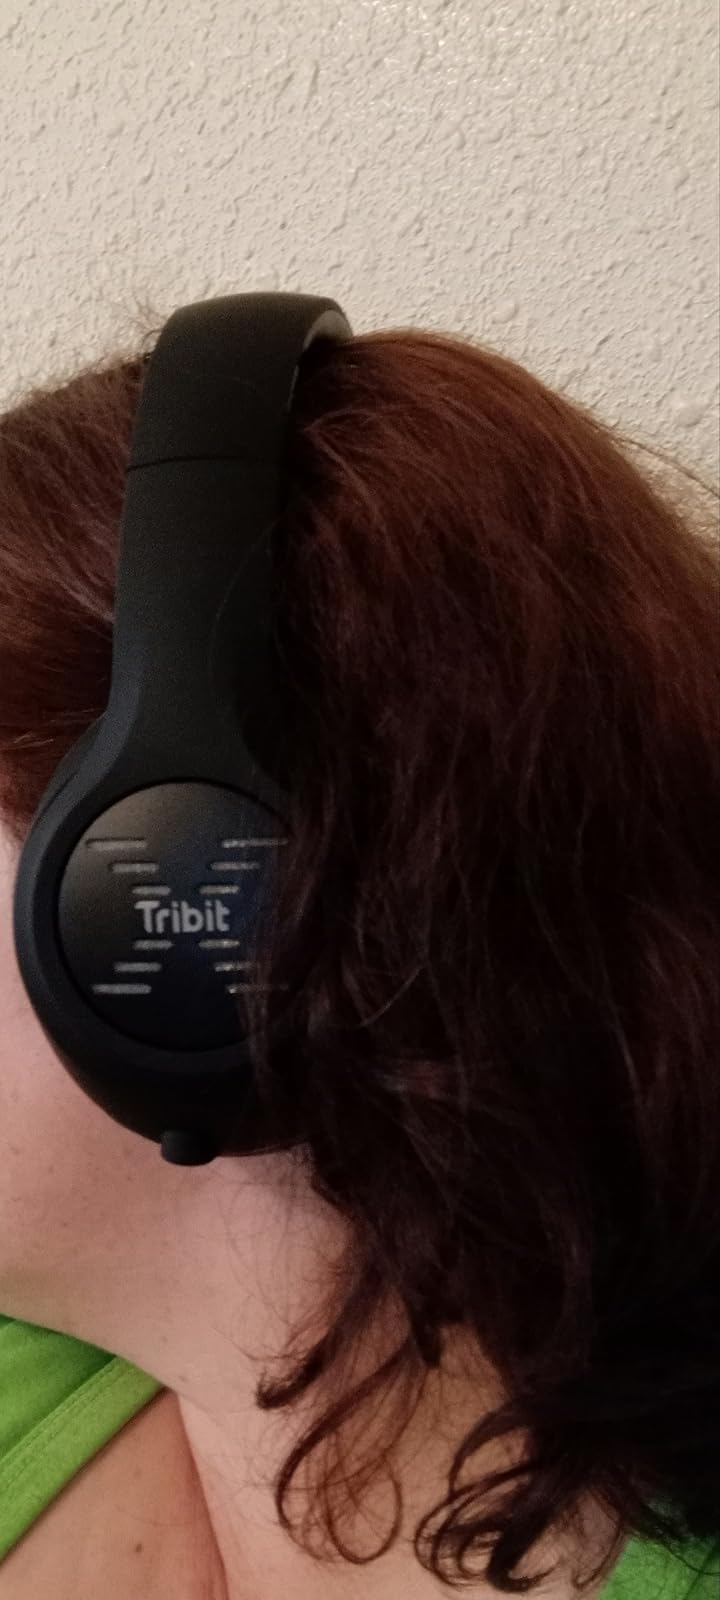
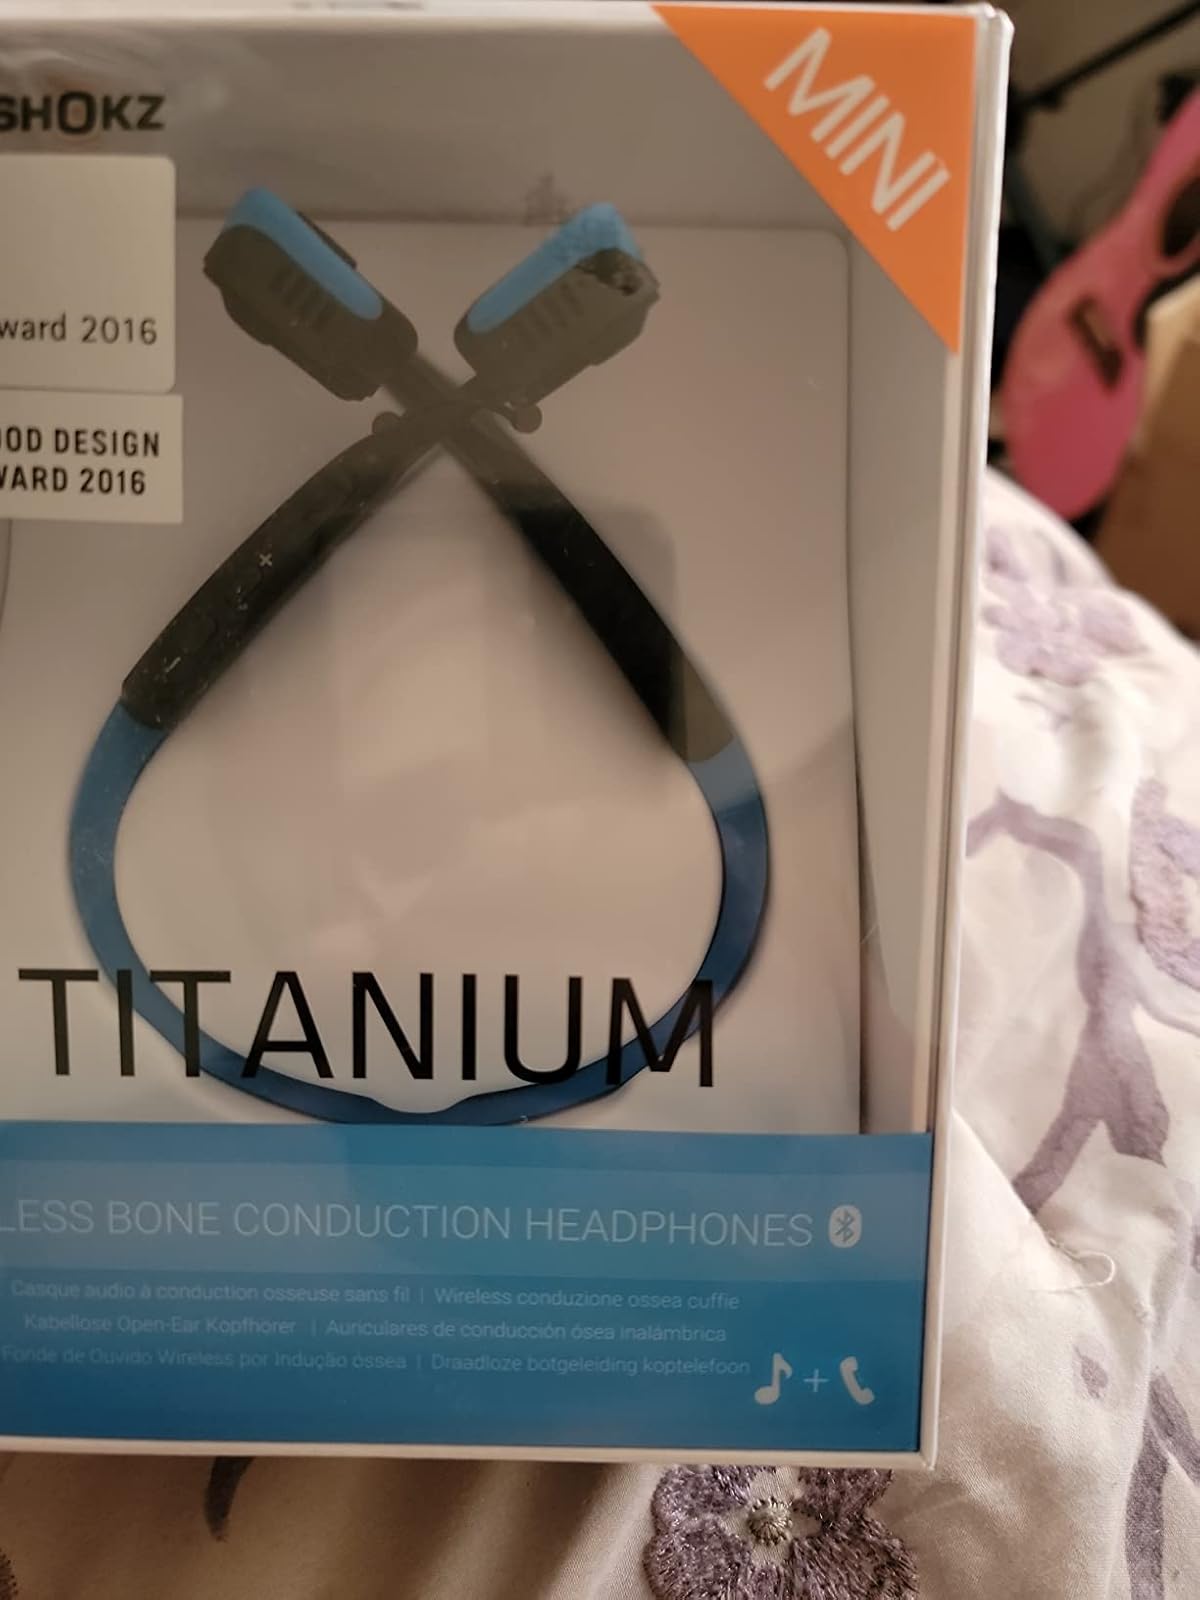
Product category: headphones
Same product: no